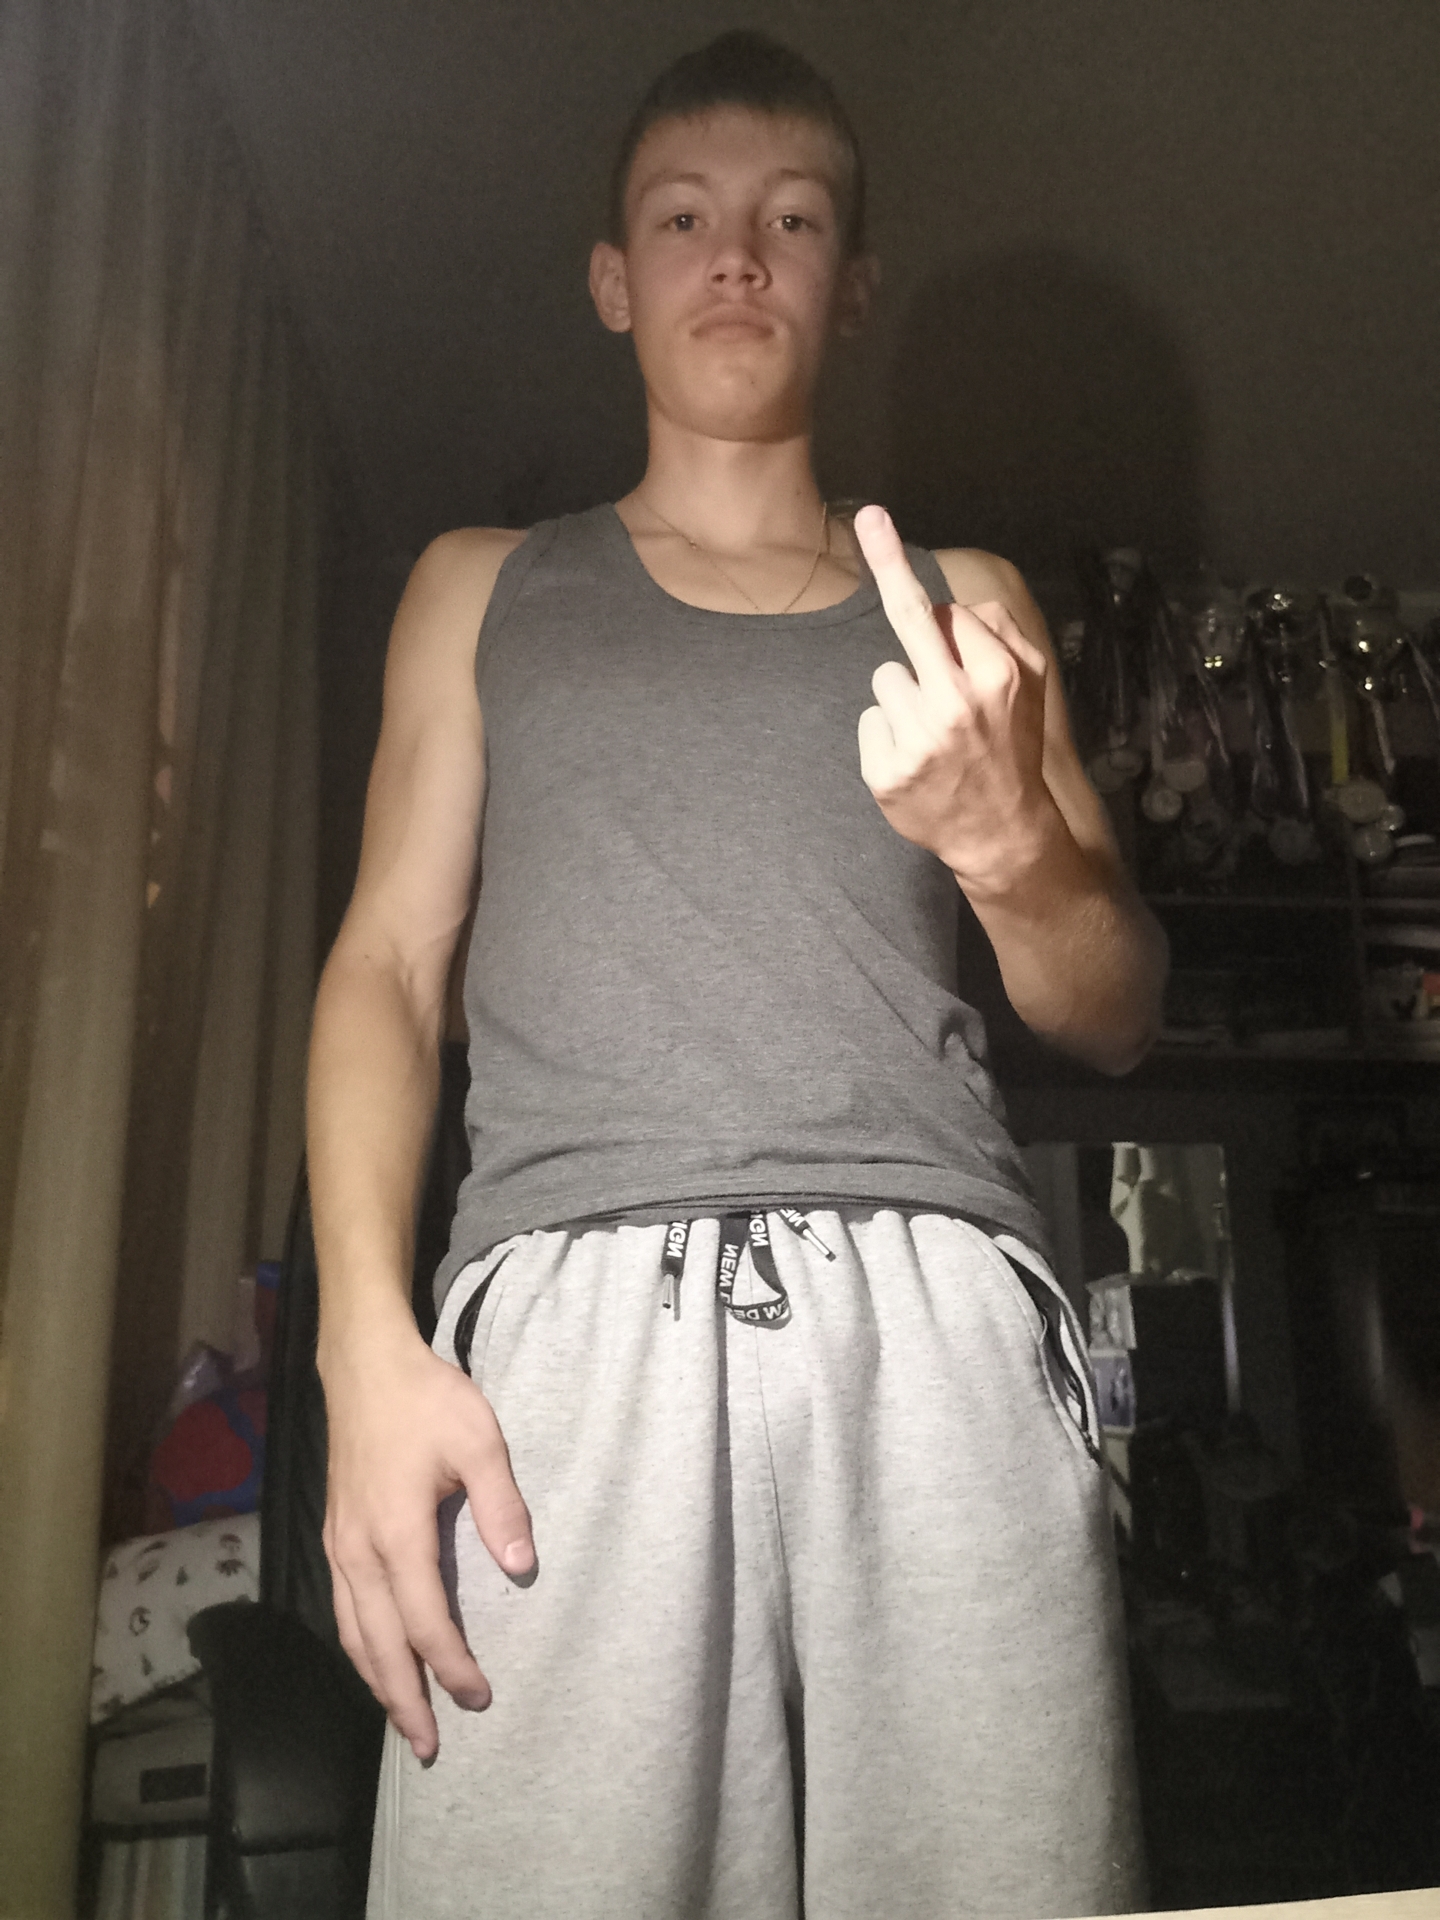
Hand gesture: middle_finger